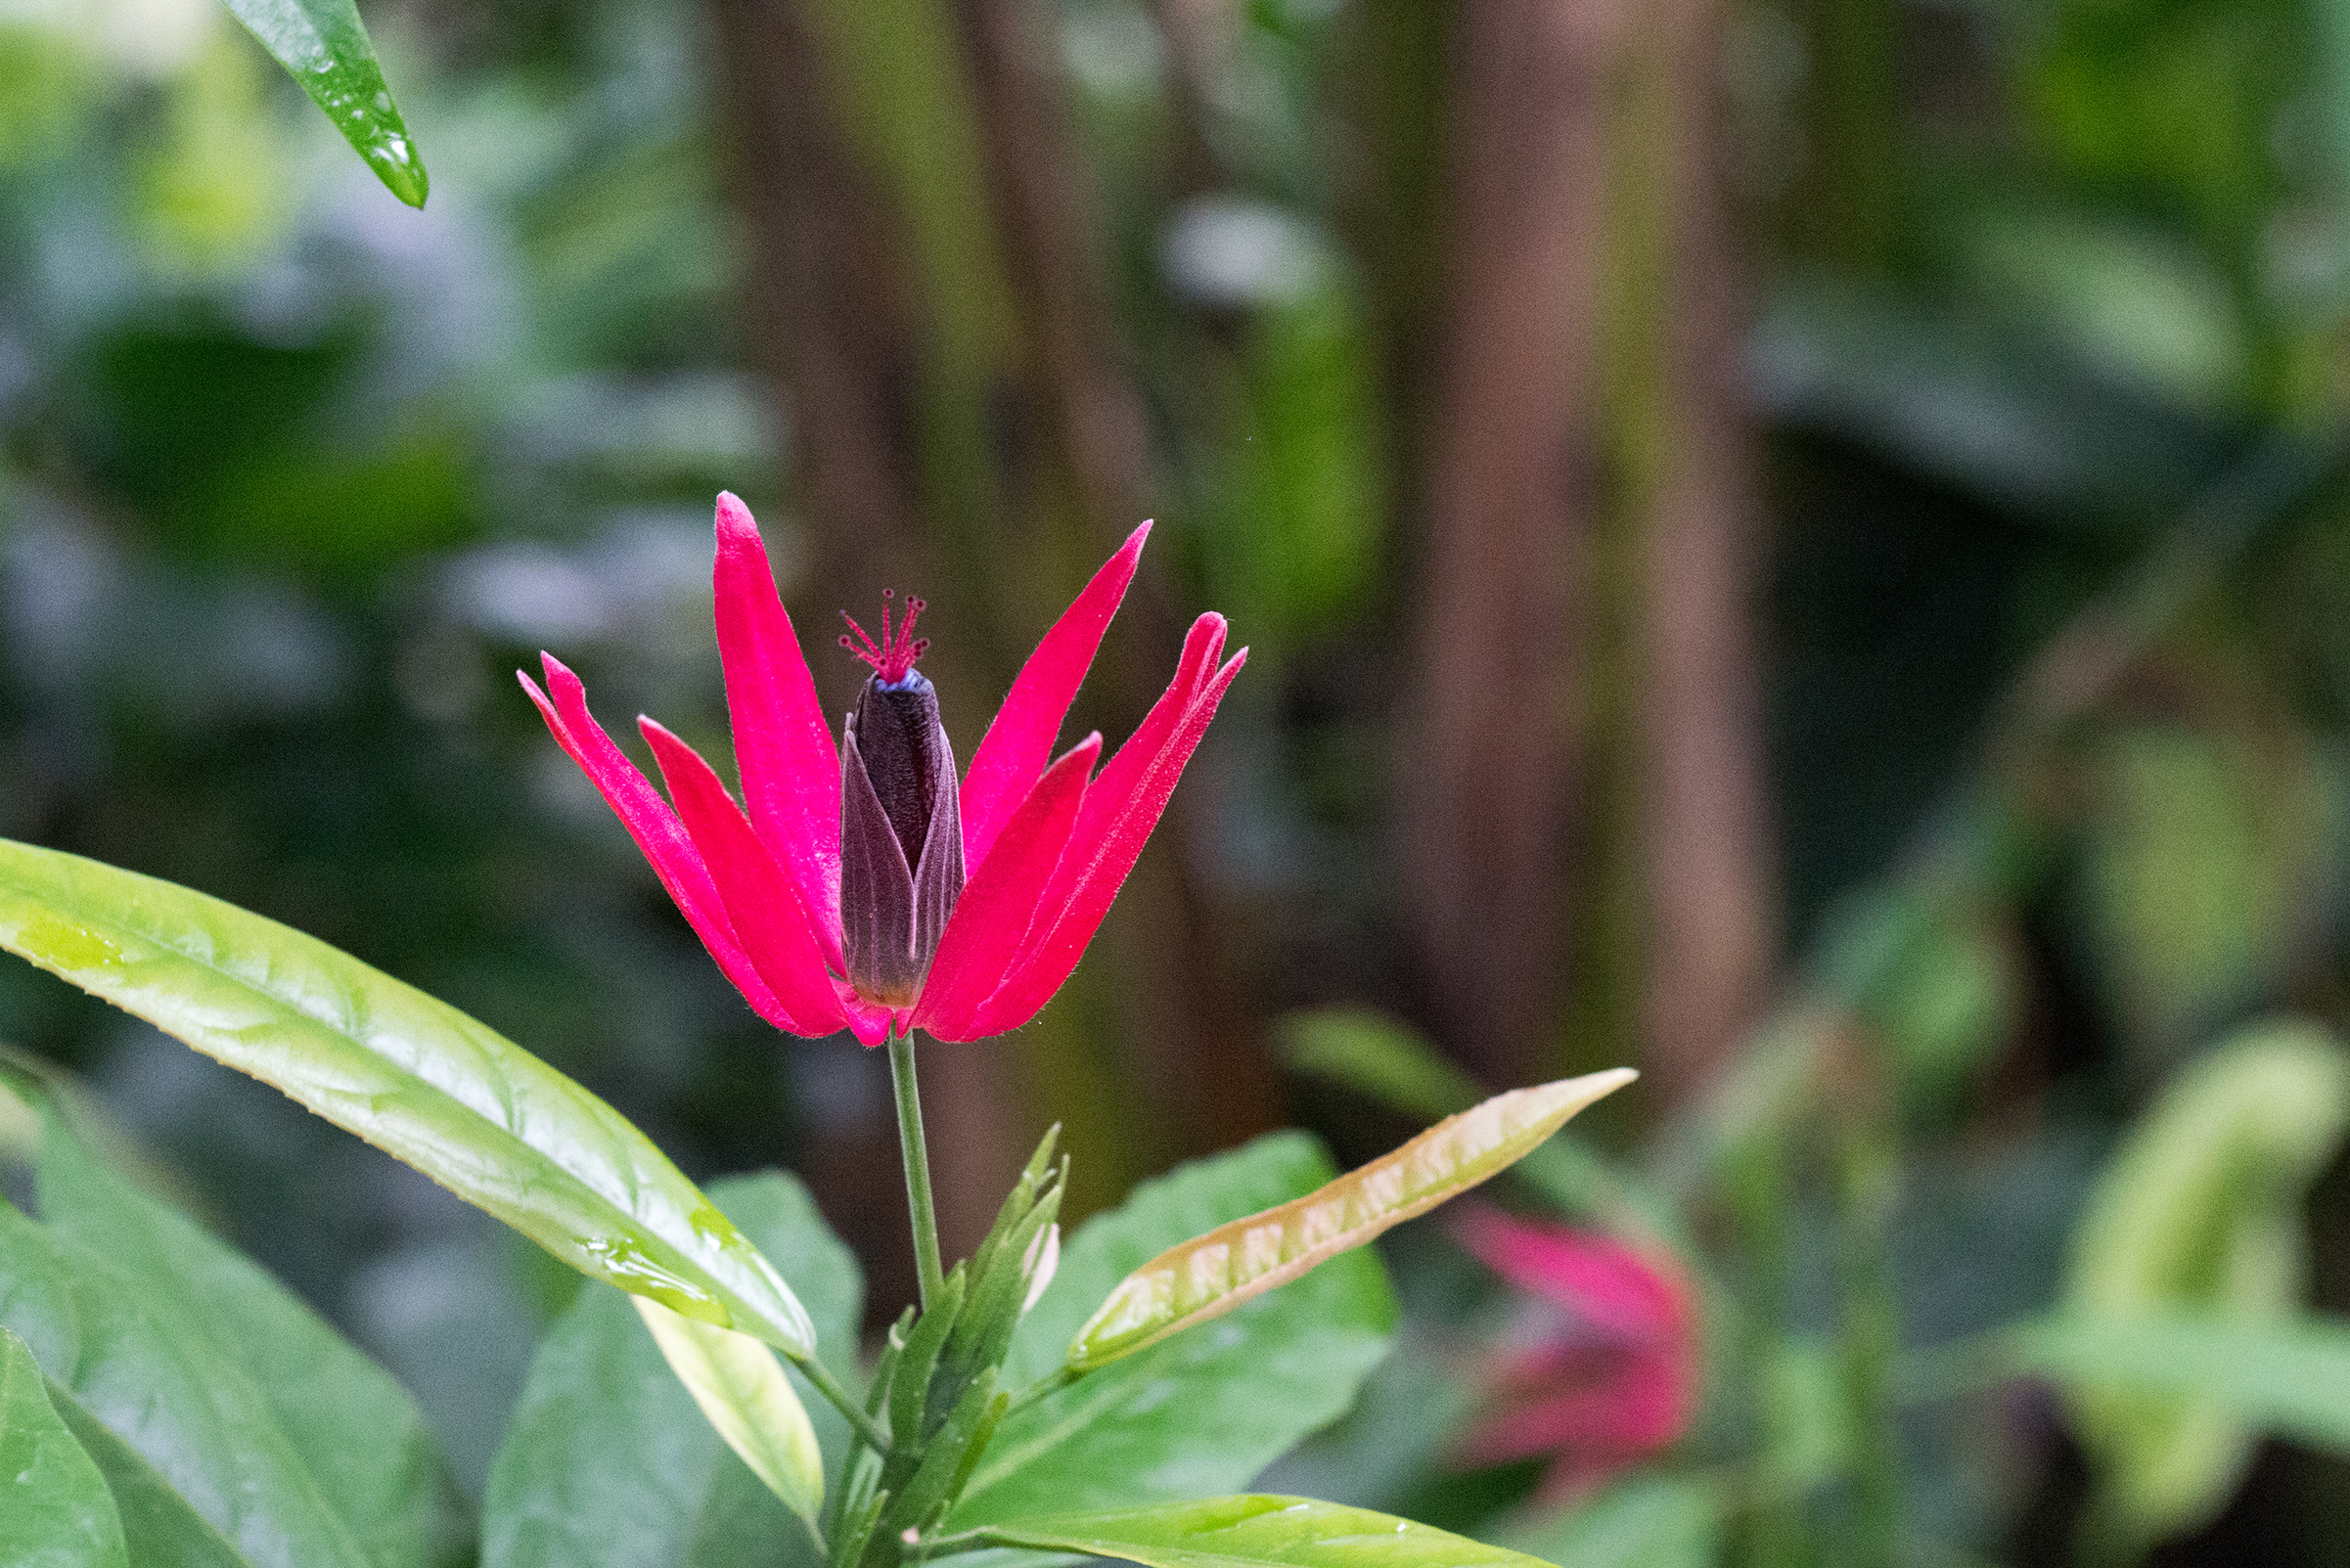
nature, grass, plant, leaf, flower, europe, green, botany, nikon, flora, wildflower, austria, vienna, shrub, 28, nikkor, wien, d800, palmenhaus, nikond800, osterreich, nikkor357028, 3570, macro photography, flowering plant, land plant